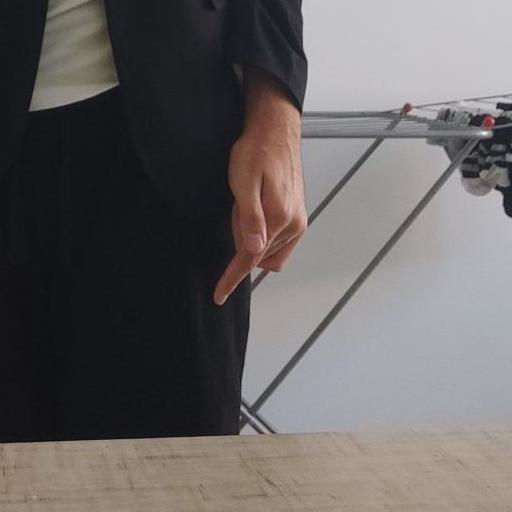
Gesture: no_gesture